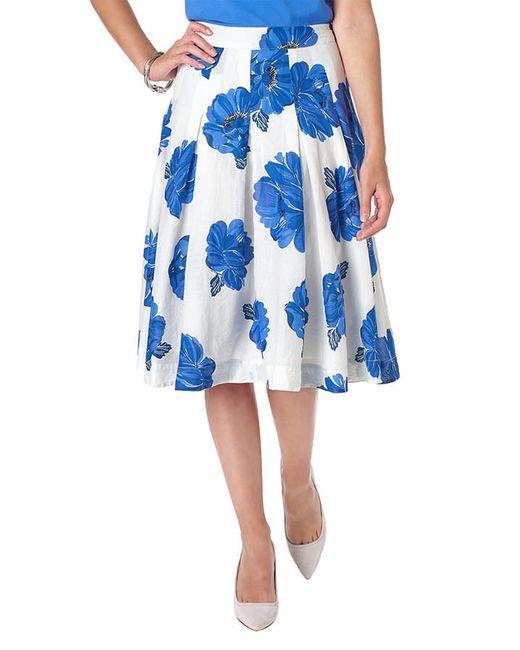
Midirock mit Blumenmuster für Damen